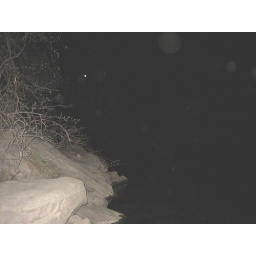
On the rocks by the water